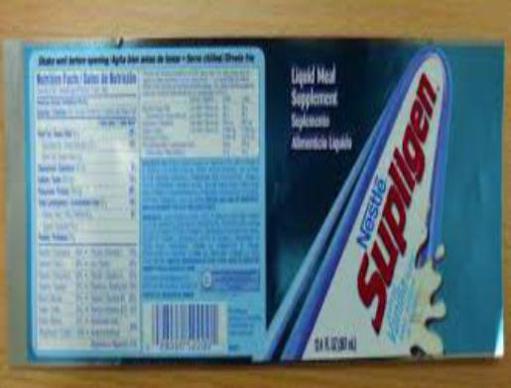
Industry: Food